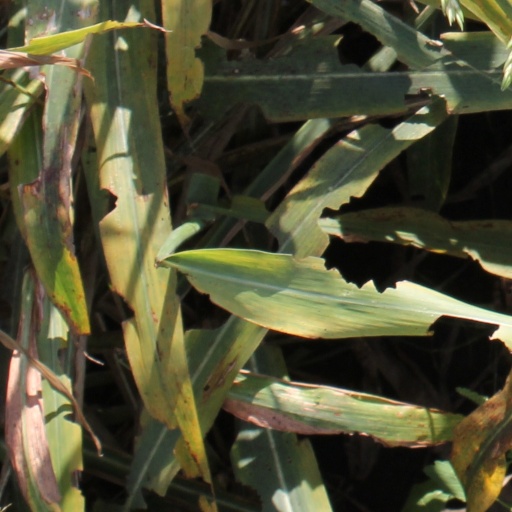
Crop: sorghum